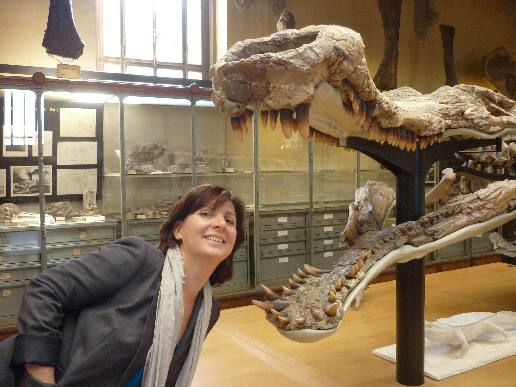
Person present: Yes